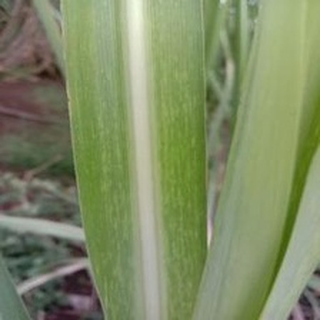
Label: sugarcane_mosaic